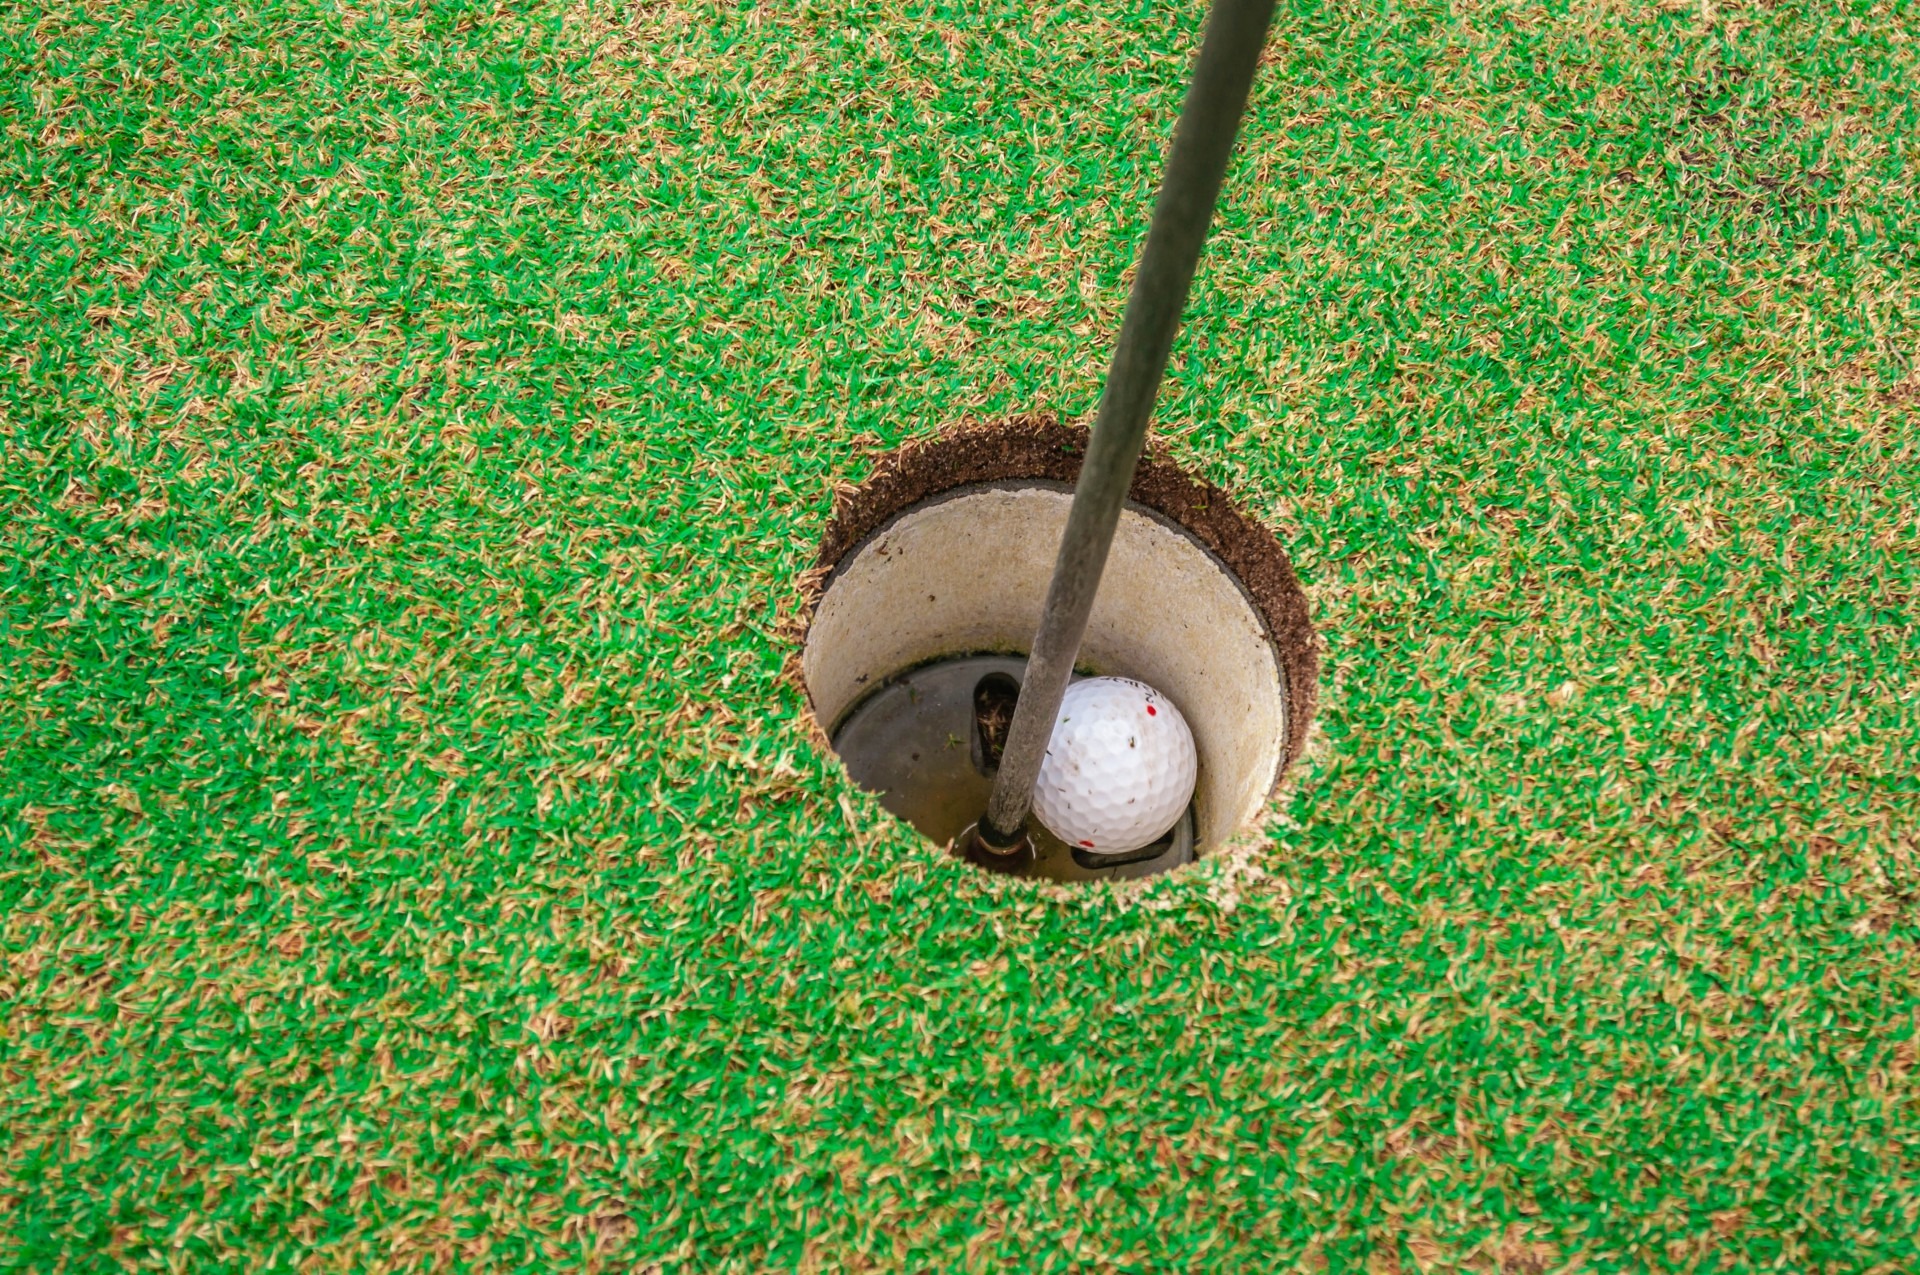
grass, outdoor, people, sport, field, lawn, leaf, summer, recreation, clear, green, soil, club, leisure, golf, circle, golfing, close up, golf club, outside, power, fun, ball, vertical, concept, course, active, champion, target, challenge, flooring, golfer, putt, professional sport, golf shoe